San Javier, Baja California Sur

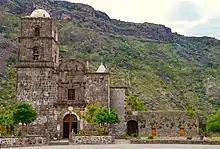
Misión San Francisco Javier de Viggé-Biaundó, built 1744-58.

It is approximately 36 km southwest of Loreto on a paved road.